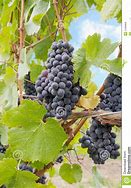
Label: Grapes